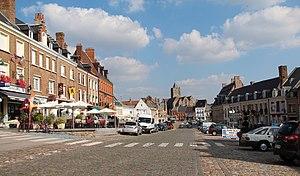
La Grand’Place de Cassel (département du Nord, France).
Cassel est une commune française située dans le département du Nord, en région Hauts-de-France.